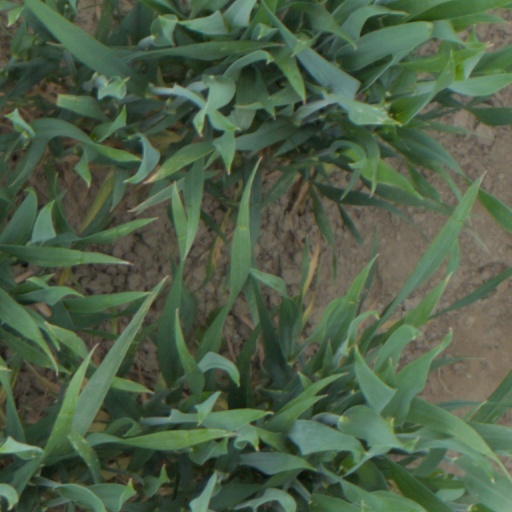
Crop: wheat